Pünderich–Traben-Trarbach railway

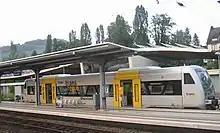
Regionalbahn service of trans regio to Traben-Trarbach in Bullay station

Most of the passengers of the line are now tourists, hikers and cyclists. The carriage of commuters and students play a minor role. The line is now served by Regionalbahn service RB 94 at hourly intervals operated by Rhenus Veniro with Stadler Regio-Shuttle RS1 rail cars.